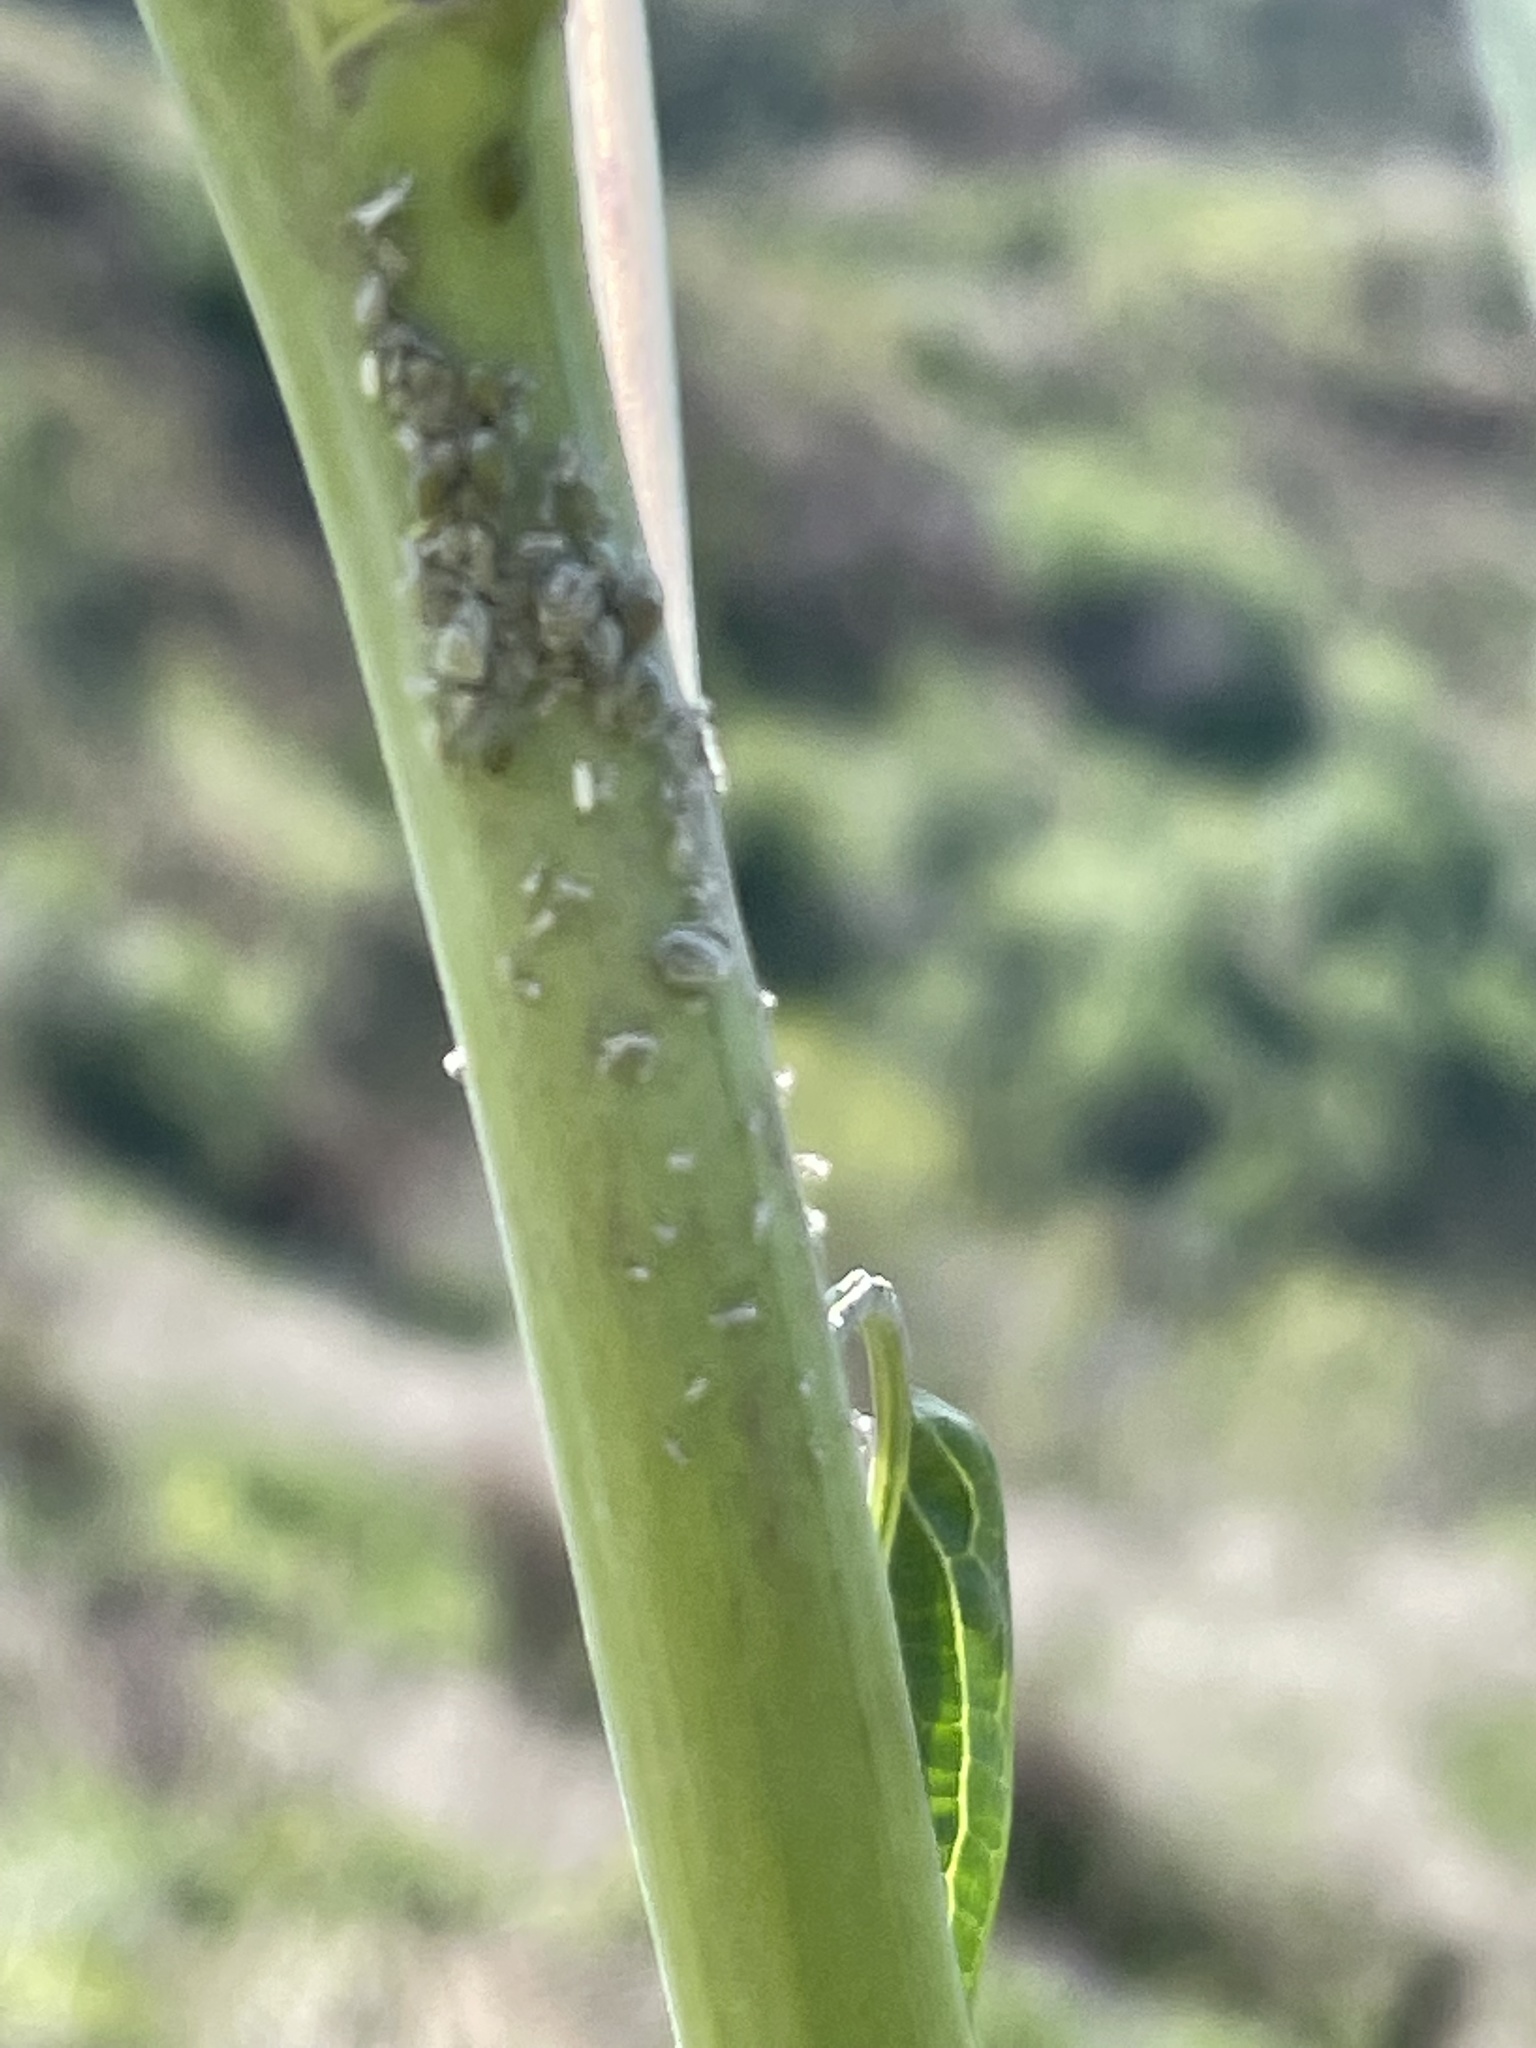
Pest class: cabbage_aphid